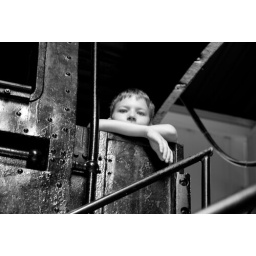
pics of Jo you have seen in black and white